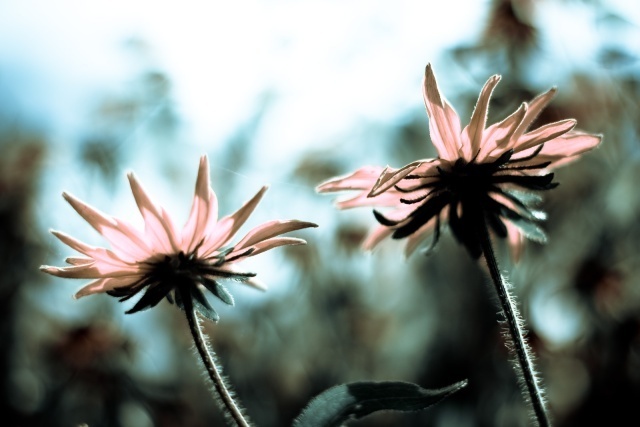
Label: not_food